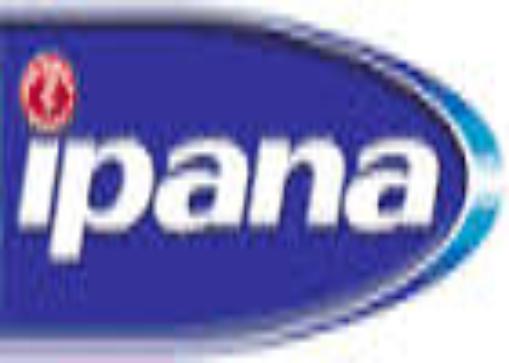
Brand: Ipana
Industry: Necessities